R. Tom Sawyer

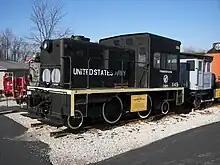
Gas turbine locomotive 1149

He was the chief engineer on the project that created the first gas turbine locomotive with mechanical drive that was completed for the army in 1952.